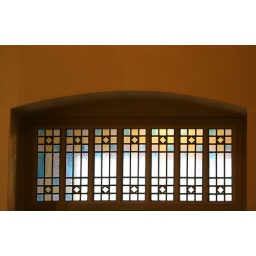
Saint James Cathedral. The arch and colors of this window reminded me of the Dorothy Day building in the shot before.